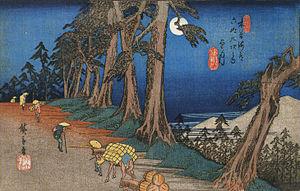
L’uki-e, littéralement « image flottante », est le nom donné au Japon à des images faisant appel à la perspective occidentale.